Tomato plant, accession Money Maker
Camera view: horizontal (90 deg, fisheye); turntable rotation: 240 degrees
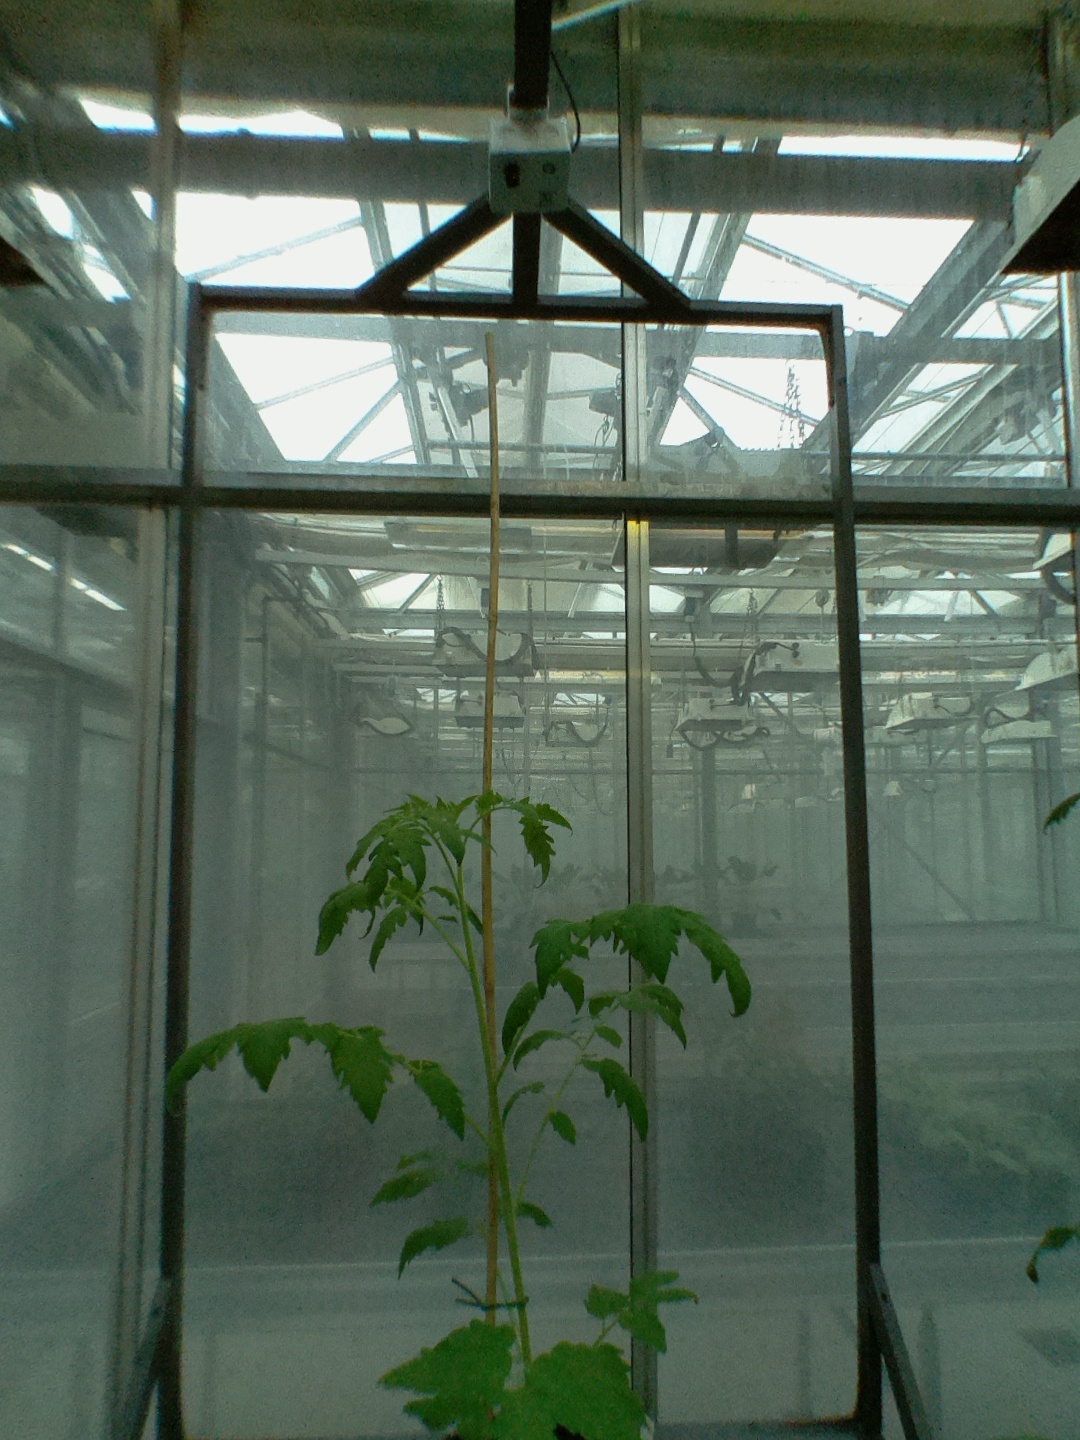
BBCH growth stage 14: 8 of true leaves visible